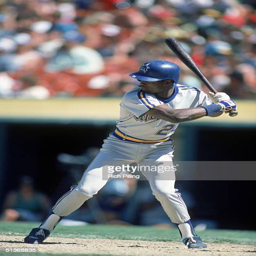
baseball player stands ready at the plate during a season game